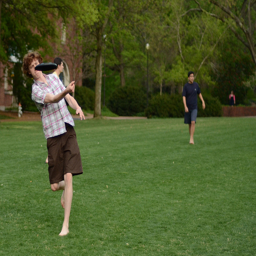
This guy is flying a frisbee while running barefoot.
A man in plaid shirt throwing a frisbee.
A woman playing with a frisbee in the park
Two boys without shoes play Frisbee in a park
A young man tossing a Frisbee in a  park.